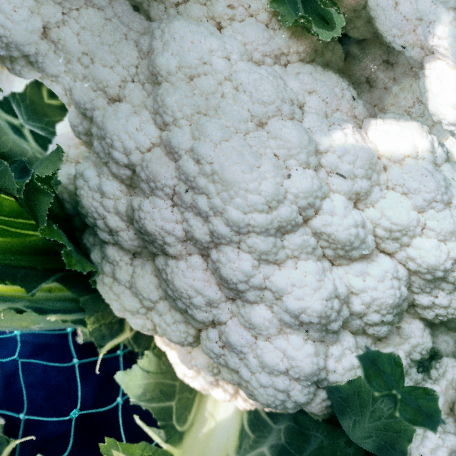
Label: Disease Free